John Gordon (merchant)

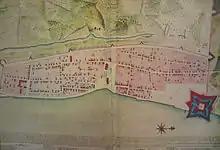
Map drawn by Elixio (sic) de la Puente, showing property lots of St. Augustine, 1764

Fish and Gordon were frustrated in their joint land speculations, as their claims were disallowed by British officials. Gordon, then a merchant and slave trader from Charles Town, had formed a partnership with Fish operating as his agent. The two speculators purchased largely from the outgoing Spaniards, but the British authorities refused to allow the deeds to be recorded. These officials disregarded entirely the conveyances of the Catholic church properties, and proceeded to take possession of them in defiance of the provisions of the treaty of 1763. Because the Spanish monarchy had proprietorship rights in the "patronato real" relationship of church and state, those same prerogatives were claimed in the name of the English monarch, who had assumed sovereignty in Florida. All "tierras realengas" (royal lands) in St. Augustine, including the church estates, thus reverted to the British Crown. The Catholic Church and the two partners were subsequently required to turn over the buildings and all the land in their transaction to the British government. On orders from England, the Spanish bishop's house was seized for use of the Church of England, and the Convent of St. Francis, which had the best well in the town, was taken to house British troops, extensive barracks being erected on the old foundations.